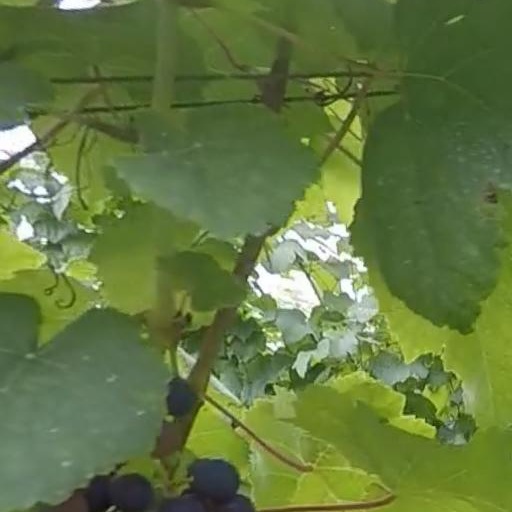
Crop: grape